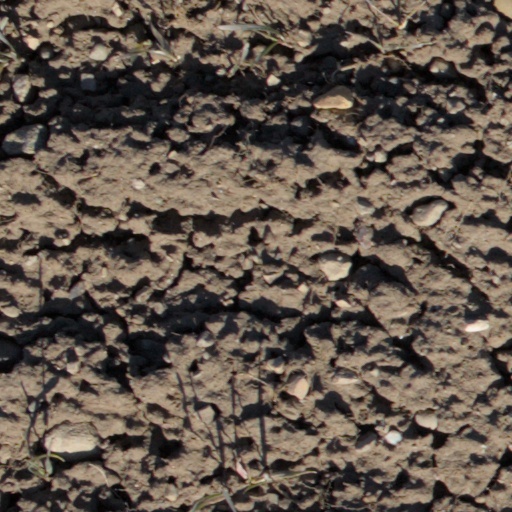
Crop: wheat